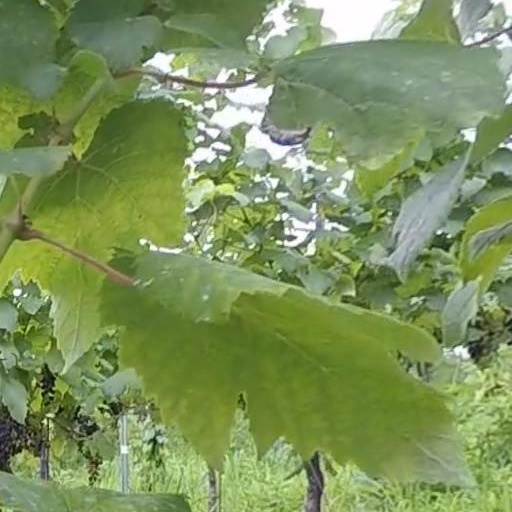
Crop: grape